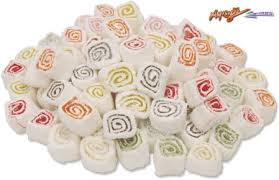
Yemek: lokum